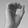
ASL letter: O